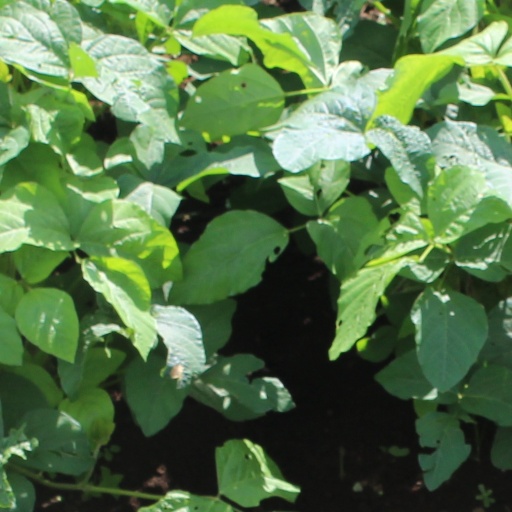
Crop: soybean